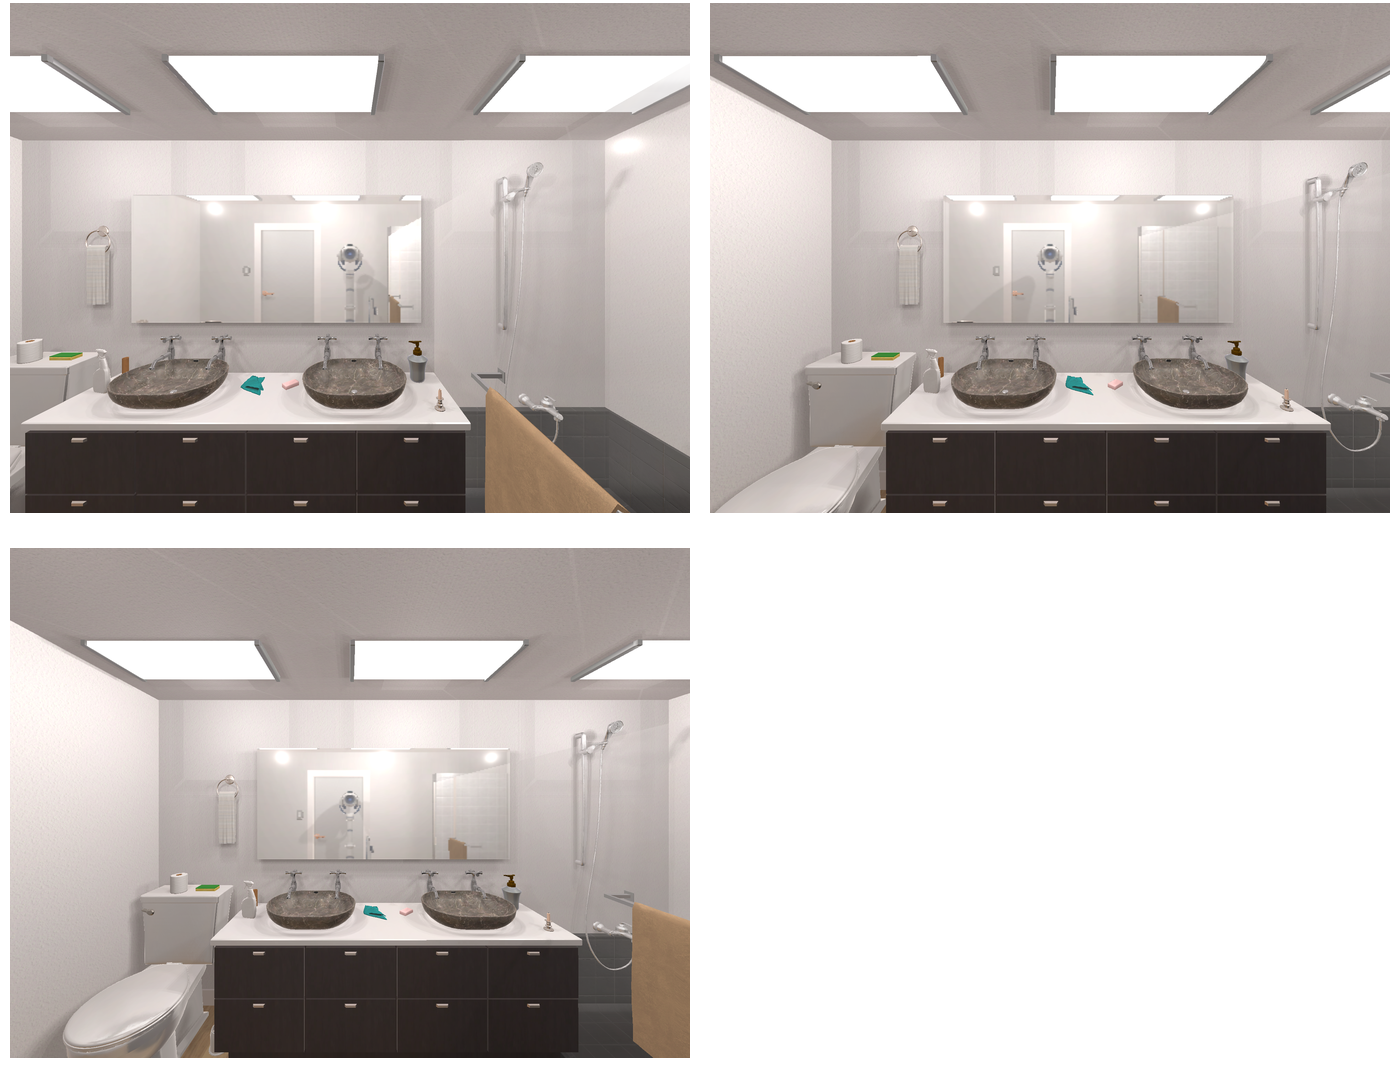Task instruction: Open the cabinet.
Answer: {"task_instruction": "Open the cabinet.", "nodes": ["cabinet1", "handle1", "handle2", "handle3", "handle4", "handle5", "handle6", "handle7", "handle8", "cabinet2", "handle9", "handle10", "handle11", "handle12", "handle13", "handle14", "handle15", "handle16", "cabinet3", "handle17", "handle18", "handle19", "handle20", "handle21", "handle22", "handle23", "handle24"], "edges": [{"functional_relationship": "openorclose", "object1": "handle1", "object2": "cabinet1", "spatial_relations": ["close", "in_front_of"], "is_touching": true}, {"functional_relationship": "openorclose", "object1": "handle1", "object2": "cabinet2", "spatial_relations": ["close", "in_front_of"], "is_touching": true}, {"functional_relationship": "openorclose", "object1": "handle1", "object2": "cabinet3", "spatial_relations": ["close", "in_front_of"], "is_touching": true}, {"functional_relationship": "openorclose", "object1": "handle2", "object2": "cabinet1", "spatial_relations": ["close", "in_front_of"], "is_touching": true}, {"functional_relationship": "openorclose", "object1": "handle2", "object2": "cabinet2", "spatial_relations": ["close", "in_front_of"], "is_touching": true}, {"functional_relationship": "openorclose", "object1": "handle2", "object2": "cabinet3", "spatial_relations": ["close", "in_front_of"], "is_touching": true}, {"functional_relationship": "openorclose", "object1": "handle3", "object2": "cabinet1", "spatial_relations": ["close", "in_front_of"], "is_touching": true}, {"functional_relationship": "openorclose", "object1": "handle3", "object2": "cabinet2", "spatial_relations": ["close", "in_front_of"], "is_touching": true}, {"functional_relationship": "openorclose", "object1": "handle3", "object2": "cabinet3", "spatial_relations": ["close", "in_front_of"], "is_touching": true}, {"functional_relationship": "openorclose", "object1": "handle4", "object2": "cabinet1", "spatial_relations": ["close", "in_front_of"], "is_touching": true}, {"functional_relationship": "openorclose", "object1": "handle4", "object2": "cabinet2", "spatial_relations": ["close", "in_front_of"], "is_touching": true}, {"functional_relationship": "openorclose", "object1": "handle4", "object2": "cabinet3", "spatial_relations": ["close", "in_front_of"], "is_touching": true}, {"functional_relationship": "openorclose", "object1": "handle5", "object2": "cabinet1", "spatial_relations": ["close", "in_front_of"], "is_touching": true}, {"functional_relationship": "openorclose", "object1": "handle5", "object2": "cabinet2", "spatial_relations": ["close", "in_front_of"], "is_touching": true}, {"functional_relationship": "openorclose", "object1": "handle5", "object2": "cabinet3", "spatial_relations": ["close", "in_front_of"], "is_touching": true}, {"functional_relationship": "openorclose", "object1": "handle6", "object2": "cabinet1", "spatial_relations": ["close", "in_front_of"], "is_touching": true}, {"functional_relationship": "openorclose", "object1": "handle6", "object2": "cabinet2", "spatial_relations": ["close", "in_front_of"], "is_touching": true}, {"functional_relationship": "openorclose", "object1": "handle6", "object2": "cabinet3", "spatial_relations": ["close", "in_front_of"], "is_touching": true}, {"functional_relationship": "openorclose", "object1": "handle7", "object2": "cabinet1", "spatial_relations": ["close", "in_front_of"], "is_touching": true}, {"functional_relationship": "openorclose", "object1": "handle7", "object2": "cabinet2", "spatial_relations": ["close", "in_front_of"], "is_touching": true}, {"functional_relationship": "openorclose", "object1": "handle7", "object2": "cabinet3", "spatial_relations": ["close", "in_front_of"], "is_touching": true}, {"functional_relationship": "openorclose", "object1": "handle8", "object2": "cabinet1", "spatial_relations": ["close", "in_front_of"], "is_touching": true}, {"functional_relationship": "openorclose", "object1": "handle8", "object2": "cabinet2", "spatial_relations": ["close", "in_front_of"], "is_touching": true}, {"functional_relationship": "openorclose", "object1": "handle8", "object2": "cabinet3", "spatial_relations": ["close", "in_front_of"], "is_touching": true}, {"functional_relationship": "openorclose", "object1": "handle9", "object2": "cabinet1", "spatial_relations": ["close", "in_front_of"], "is_touching": true}, {"functional_relationship": "openorclose", "object1": "handle9", "object2": "cabinet2", "spatial_relations": ["close", "in_front_of"], "is_touching": true}, {"functional_relationship": "openorclose", "object1": "handle9", "object2": "cabinet3", "spatial_relations": ["close", "in_front_of"], "is_touching": true}, {"functional_relationship": "openorclose", "object1": "handle10", "object2": "cabinet1", "spatial_relations": ["close", "in_front_of"], "is_touching": true}, {"functional_relationship": "openorclose", "object1": "handle10", "object2": "cabinet2", "spatial_relations": ["close", "in_front_of"], "is_touching": true}, {"functional_relationship": "openorclose", "object1": "handle10", "object2": "cabinet3", "spatial_relations": ["close", "in_front_of"], "is_touching": true}, {"functional_relationship": "openorclose", "object1": "handle11", "object2": "cabinet1", "spatial_relations": ["close", "in_front_of"], "is_touching": true}, {"functional_relationship": "openorclose", "object1": "handle11", "object2": "cabinet2", "spatial_relations": ["close", "in_front_of"], "is_touching": true}, {"functional_relationship": "openorclose", "object1": "handle11", "object2": "cabinet3", "spatial_relations": ["close", "in_front_of"], "is_touching": true}, {"functional_relationship": "openorclose", "object1": "handle12", "object2": "cabinet1", "spatial_relations": ["close", "in_front_of"], "is_touching": true}, {"functional_relationship": "openorclose", "object1": "handle12", "object2": "cabinet2", "spatial_relations": ["close", "in_front_of"], "is_touching": true}, {"functional_relationship": "openorclose", "object1": "handle12", "object2": "cabinet3", "spatial_relations": ["close", "in_front_of"], "is_touching": true}, {"functional_relationship": "openorclose", "object1": "handle13", "object2": "cabinet1", "spatial_relations": ["close", "in_front_of"], "is_touching": true}, {"functional_relationship": "openorclose", "object1": "handle13", "object2": "cabinet2", "spatial_relations": ["close", "in_front_of"], "is_touching": true}, {"functional_relationship": "openorclose", "object1": "handle13", "object2": "cabinet3", "spatial_relations": ["close", "in_front_of"], "is_touching": true}, {"functional_relationship": "openorclose", "object1": "handle14", "object2": "cabinet1", "spatial_relations": ["close", "in_front_of"], "is_touching": true}, {"functional_relationship": "openorclose", "object1": "handle14", "object2": "cabinet2", "spatial_relations": ["close", "in_front_of"], "is_touching": true}, {"functional_relationship": "openorclose", "object1": "handle14", "object2": "cabinet3", "spatial_relations": ["close", "in_front_of"], "is_touching": true}, {"functional_relationship": "openorclose", "object1": "handle15", "object2": "cabinet1", "spatial_relations": ["close", "in_front_of"], "is_touching": true}, {"functional_relationship": "openorclose", "object1": "handle15", "object2": "cabinet2", "spatial_relations": ["close", "in_front_of"], "is_touching": true}, {"functional_relationship": "openorclose", "object1": "handle15", "object2": "cabinet3", "spatial_relations": ["close", "in_front_of"], "is_touching": true}, {"functional_relationship": "openorclose", "object1": "handle16", "object2": "cabinet1", "spatial_relations": ["close", "in_front_of"], "is_touching": true}, {"functional_relationship": "openorclose", "object1": "handle16", "object2": "cabinet2", "spatial_relations": ["close", "in_front_of"], "is_touching": true}, {"functional_relationship": "openorclose", "object1": "handle16", "object2": "cabinet3", "spatial_relations": ["close", "in_front_of"], "is_touching": true}, {"functional_relationship": "openorclose", "object1": "handle17", "object2": "cabinet1", "spatial_relations": ["close", "in_front_of"], "is_touching": true}, {"functional_relationship": "openorclose", "object1": "handle17", "object2": "cabinet2", "spatial_relations": ["close", "in_front_of"], "is_touching": true}, {"functional_relationship": "openorclose", "object1": "handle17", "object2": "cabinet3", "spatial_relations": ["close", "in_front_of"], "is_touching": true}, {"functional_relationship": "openorclose", "object1": "handle18", "object2": "cabinet1", "spatial_relations": ["close", "in_front_of"], "is_touching": true}, {"functional_relationship": "openorclose", "object1": "handle18", "object2": "cabinet2", "spatial_relations": ["close", "in_front_of"], "is_touching": true}, {"functional_relationship": "openorclose", "object1": "handle18", "object2": "cabinet3", "spatial_relations": ["close", "in_front_of"], "is_touching": true}, {"functional_relationship": "openorclose", "object1": "handle19", "object2": "cabinet1", "spatial_relations": ["close", "in_front_of"], "is_touching": true}, {"functional_relationship": "openorclose", "object1": "handle19", "object2": "cabinet2", "spatial_relations": ["close", "in_front_of"], "is_touching": true}, {"functional_relationship": "openorclose", "object1": "handle19", "object2": "cabinet3", "spatial_relations": ["close", "in_front_of"], "is_touching": true}, {"functional_relationship": "openorclose", "object1": "handle20", "object2": "cabinet1", "spatial_relations": ["close", "in_front_of"], "is_touching": true}, {"functional_relationship": "openorclose", "object1": "handle20", "object2": "cabinet2", "spatial_relations": ["close", "in_front_of"], "is_touching": true}, {"functional_relationship": "openorclose", "object1": "handle20", "object2": "cabinet3", "spatial_relations": ["close", "in_front_of"], "is_touching": true}, {"functional_relationship": "openorclose", "object1": "handle21", "object2": "cabinet1", "spatial_relations": ["close", "in_front_of"], "is_touching": true}, {"functional_relationship": "openorclose", "object1": "handle21", "object2": "cabinet2", "spatial_relations": ["close", "in_front_of"], "is_touching": true}, {"functional_relationship": "openorclose", "object1": "handle21", "object2": "cabinet3", "spatial_relations": ["close", "in_front_of"], "is_touching": true}, {"functional_relationship": "openorclose", "object1": "handle22", "object2": "cabinet1", "spatial_relations": ["close", "in_front_of"], "is_touching": true}, {"functional_relationship": "openorclose", "object1": "handle22", "object2": "cabinet2", "spatial_relations": ["close", "in_front_of"], "is_touching": true}, {"functional_relationship": "openorclose", "object1": "handle22", "object2": "cabinet3", "spatial_relations": ["close", "in_front_of"], "is_touching": true}, {"functional_relationship": "openorclose", "object1": "handle23", "object2": "cabinet1", "spatial_relations": ["close", "in_front_of"], "is_touching": true}, {"functional_relationship": "openorclose", "object1": "handle23", "object2": "cabinet2", "spatial_relations": ["close", "in_front_of"], "is_touching": true}, {"functional_relationship": "openorclose", "object1": "handle23", "object2": "cabinet3", "spatial_relations": ["close", "in_front_of"], "is_touching": true}, {"functional_relationship": "openorclose", "object1": "handle24", "object2": "cabinet1", "spatial_relations": ["close", "in_front_of"], "is_touching": true}, {"functional_relationship": "openorclose", "object1": "handle24", "object2": "cabinet2", "spatial_relations": ["close", "in_front_of"], "is_touching": true}, {"functional_relationship": "openorclose", "object1": "handle24", "object2": "cabinet3", "spatial_relations": ["close", "in_front_of"], "is_touching": true}], "action_type": "pull", "function_type": "open_close_control"}